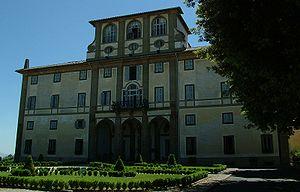
La villa Tuscolana ou villa Rufinella, est une maison de campagne ou de villégiature princière située à Frascati, dans la province de Rome.